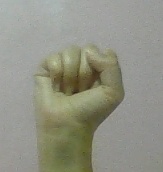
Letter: saad